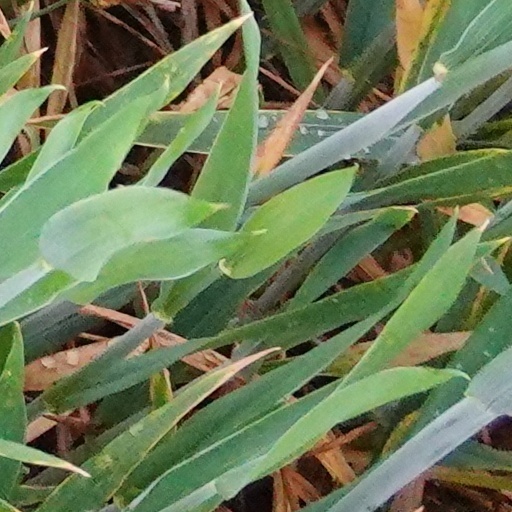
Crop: wheat